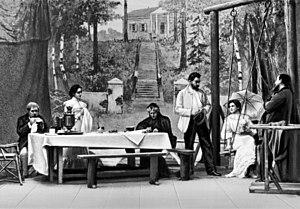
Les années 1890 couvrent la période de 1890 à 1899, en pleine Belle Époque. La guerre sino-japonaise de 1894-1895 et la guerre hispano-américaine de 1898 marquent l'accession du Japon et des États-Unis au rang des grandes puissances mondiales.
Oncle Vania est une pièce de théâtre d'Anton Tchekhov de 1897 qui mélange le drame et le comique.